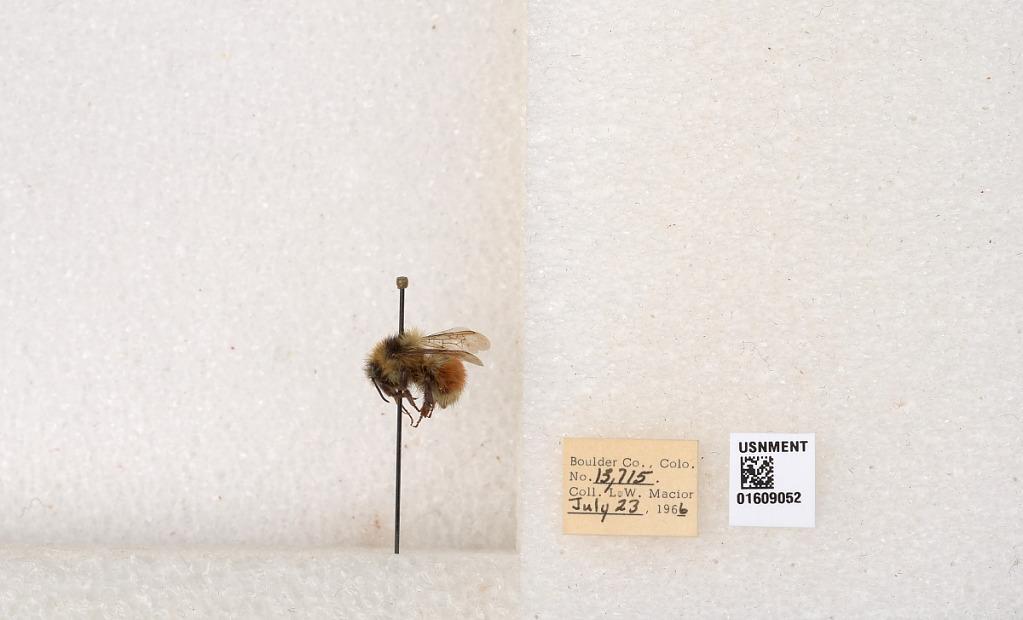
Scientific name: Bombus (Pyrobombus) sylvicola Kirby
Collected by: L. Macior
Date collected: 1966-7-23
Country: United States
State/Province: Colorado
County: Boulder
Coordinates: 40.0263, -105.3